Đốc Binh Kiều

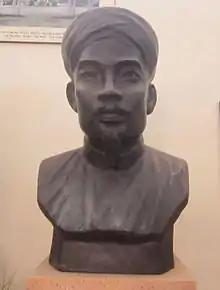
A statue of Nguyễn Tấn Kiều

Đốc Binh Kiều (?–1886) real name Nguyễn Tấn Kiều, or Lê Công Kiều and was given the name Quan Lớn Thượng by common folks; was a Deputy General of Võ Duy Dương in the anti-colonial revolution against French in Đồng Tháp Mười in the second half of the 19th century in Vietnam.